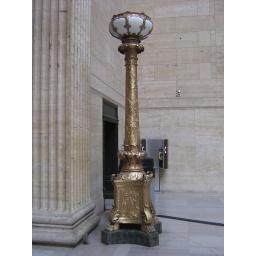
A lamp post in a Chicago train station